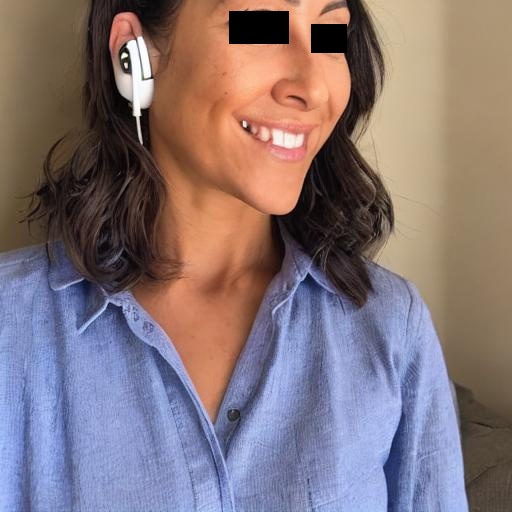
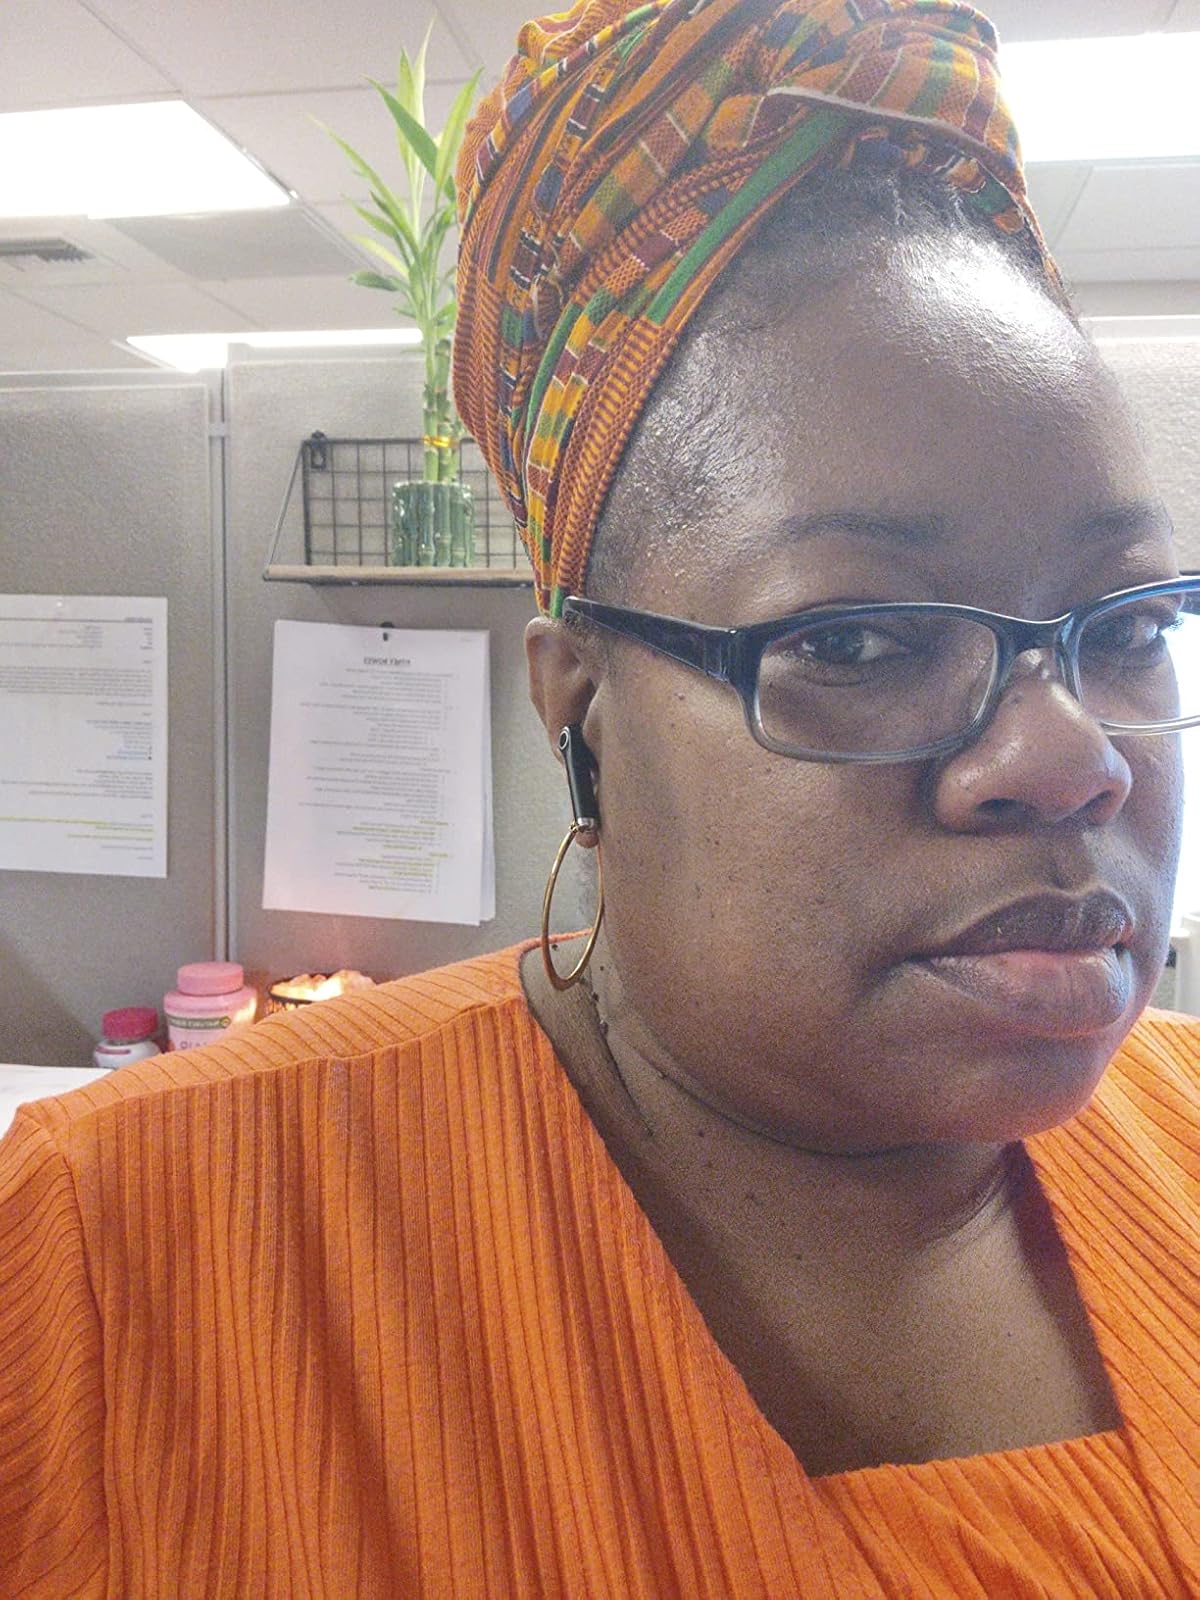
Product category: earbuds
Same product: no